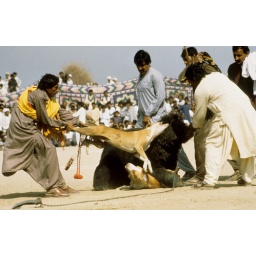
A dog attacking a bear in Punjab, Pakistan.